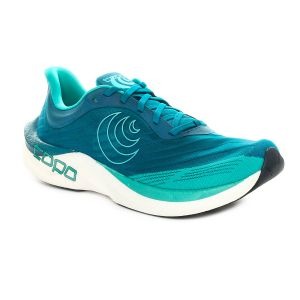
Topo Athletic Scarpa da Running Uomo  Cyclone 2 Verde Acqua   Sconto 30%
Prezzo: 122,50 €